Giovanni Carlo Aliberti

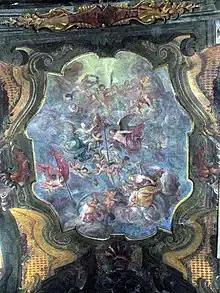
Fresco in S. Martino, Asti

Gian Carlo Aliberti, also Giancarlo or Giovanni Carlo Aliberti, (13 February 1670 - 2 February 1727) was a prolific Piedmontese painter of the seventeenth and eighteenth centuries.